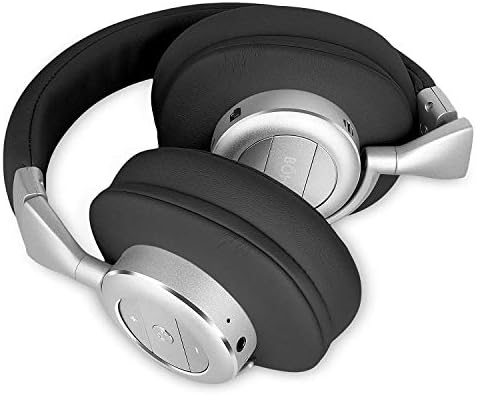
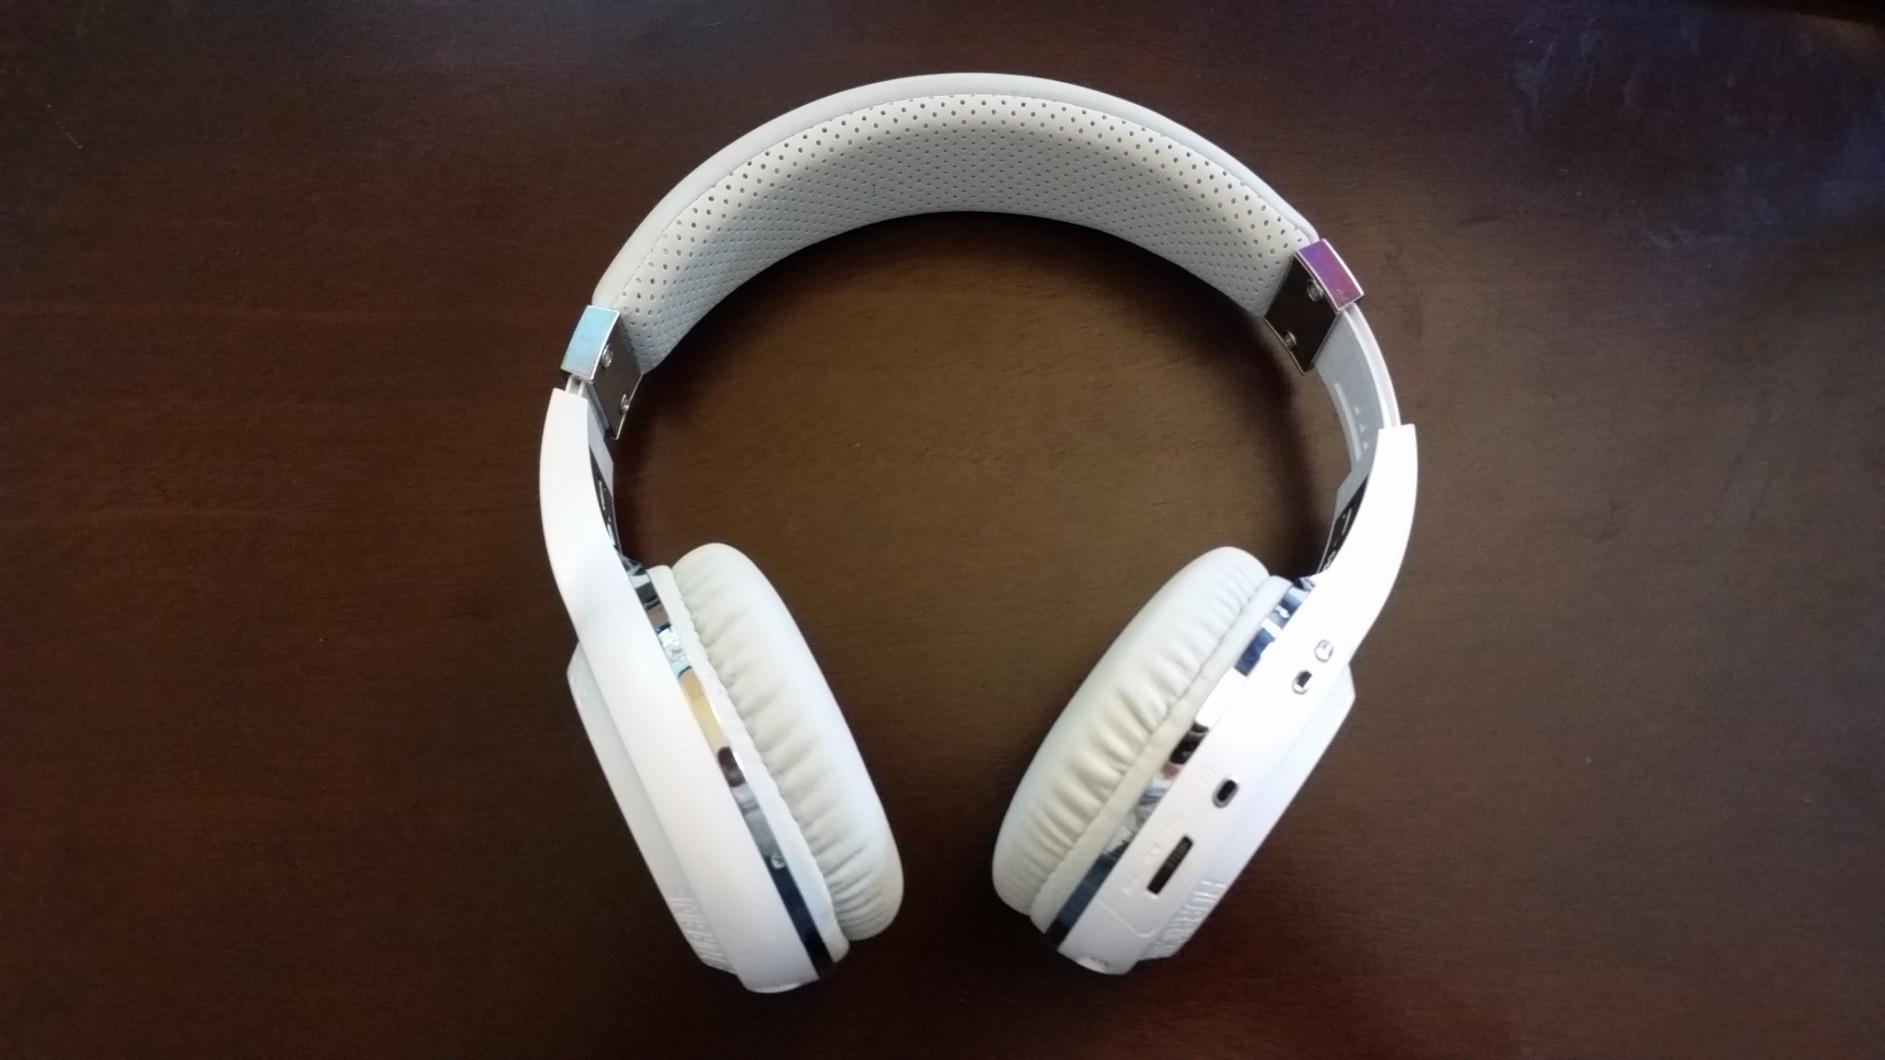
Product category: headphones
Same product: no